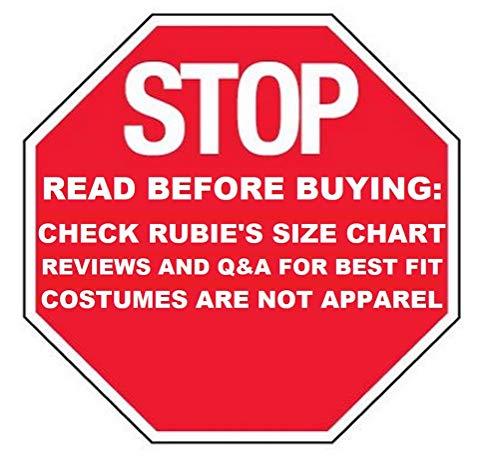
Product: Kids Despicable Me Fluffy Oversized Jumpsuit
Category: Clothing, Shoes & Jewelry | Costumes & Accessories | Women | Costumes & Cosplay Apparel | Costumes
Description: Includes: Oversized Jumpsuit With Plush Hood.
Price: $26.99 - $43.77